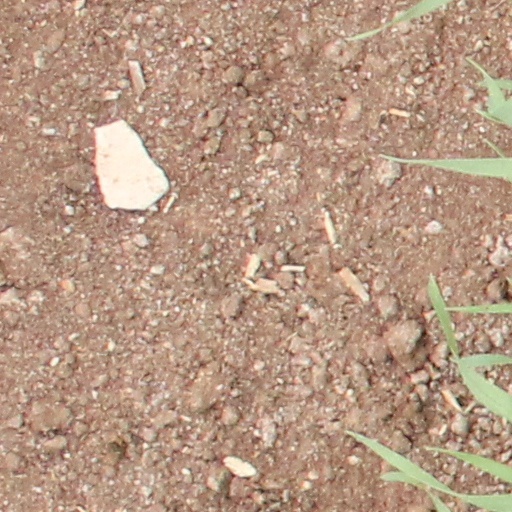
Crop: wheat